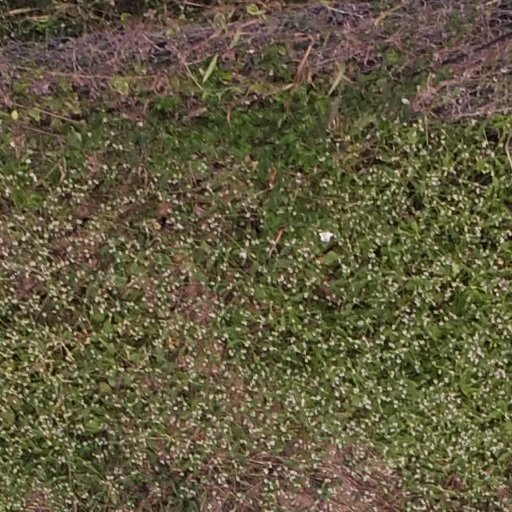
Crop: maize; corn